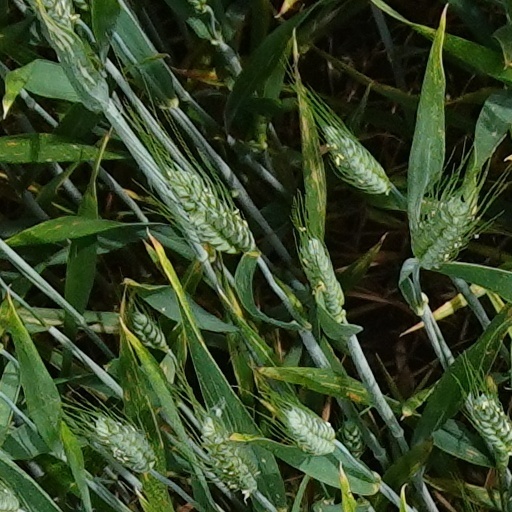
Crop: wheat